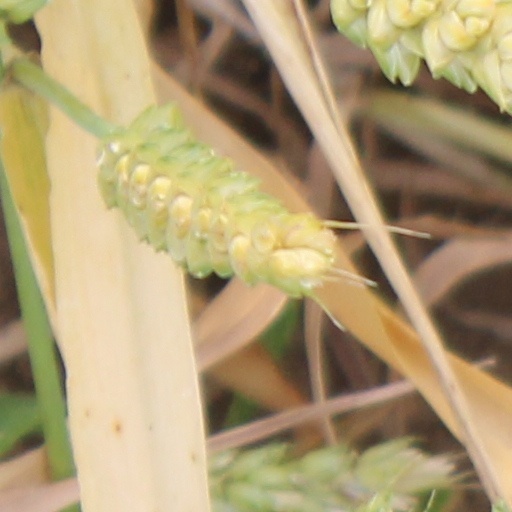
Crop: wheat